2002 in Israel

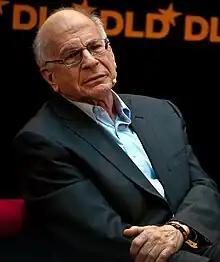
Daniel Kahneman is awarded the 2002 Nobel Memorial Prize in Economics

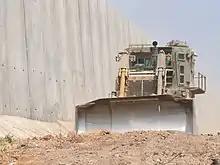
Israel begins construction of the West Bank Separation Barrier to protect Israeli civilians from Palestinian terrorism

The most prominent events related to the Israeli–Palestinian conflict which occurred during 2002 include: